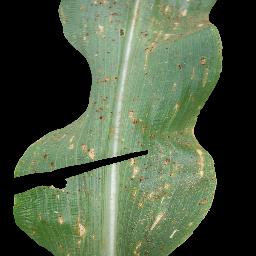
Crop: corn
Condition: (maize)_common_rust